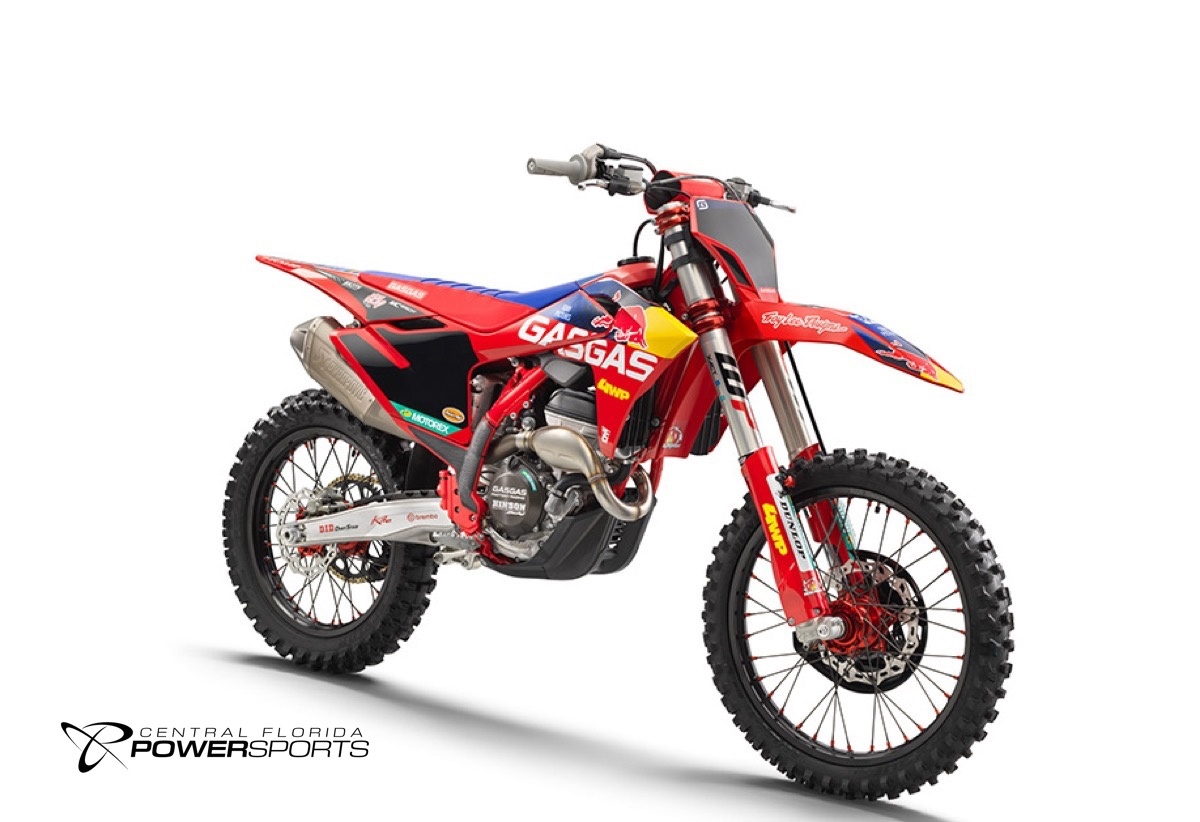
2024 GasGas MC 250F Factory Edition
Our High Revving Racer! Our engineers have taken the incredible GASGAS MC 250F Factory Edition and made it even better for 2024! Now equipped with some game-changing tech and with a load of refined components, the performance of this bike is simply off the scale. A new Connectivity Unit means the bike’s power can be customized to suit individual riders, by using the easy-to-use GASGAS+ app on a phone. Pretty awesome right? Rounding out the build are new Dunlop MX34 tires, a smaller fuel tank, and of course, the latest Troy Lee Designs/Red Bull/GASGAS Factory Racing graphics! TRANSMISSION 5-speed BATTERY CAPACITY 2 Ah COOLING Liquid cooled STARTER Electric starter STROKE 48.5 mm BORE 81 mm CLUTCH Wet multi-disc DS clutch, Brembo hydraulics COMPRESSION RATIO 14.5 DISPLACEMENT 249.9 cm³ EMS Keihin EMS ESIGN 1-cylinder, 4-stroke engine FUEL-MIXTURE GENERATION Keihin EFI, throttle body 44 mm WEIGHT (WITHOUT FUEL) 103.8 kg TANK CAPACITY (APPROX.) 7.0 l WHEELBASE 1493 mm FRONT BRAKE DISC DIAMETER 260 mm REAR BRAKE DISC DIAMETER 220 mm FRONT BRAKE Disc brake REAR BRAKE Disc brake CHAIN 520, Non-sealed FRAME DESIGN Central double-cradle-type 25CrMo4 steel FRONT SUSPENSION WP XACT-USD, Ø 48 mm GROUND CLEARANCE 343 mm HANDLEBAR Neken, aluminium Ø 28/22 mm REAR SUSPENSION WP XACT Monoshock with linkage SEAT HEIGHT 960 mm SILENCER Aluminium STEERING HEAD ANGLE 63.9 ° REAR SUBFRAME DESIGN Aluminium SUSPENSION TRAVEL (FRONT) 310 mm SUSPENSION TRAVEL (REAR) 300 mm WHEELS Spoked wheels with aluminium rims Come to Central Florida PowerSports, your favorite New and Used GasGas Dealer in the Orlando and Kissimmee, Florida area.
Brand: GasGas
Category: Vehicles & Parts > Vehicles > Motor Vehicles > Motor Sports Vehicles > Racing Motorcycles > Motocross Bikes